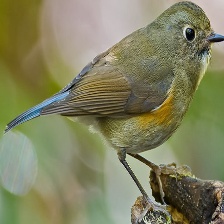
Species: HIMALAYAN BLUETAIL
Scientific name: TARSIGER RUFILATUS